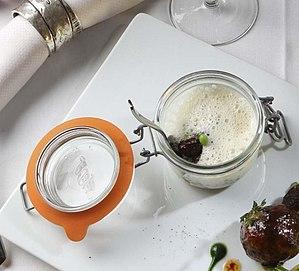
Verrine dans un bocal à l'Hôtel de la Paix de Genève
Une verrine désigne, d'une part, un ustensile de cuisine, généralement en verre, qui sert à présenter un mets et, d'autre part, les préparations culinaires contenues dans ce récipient, et qui se consomment à l'aide d'une petite cuillère. Utilisé en pâtisserie, pour la première fois au milieu des années 1990, la verrine s'est rapidement imposée pour toute une gamme de mets, allant des amuse-gueule aux apéritifs dînatoires, du sucré au salé, des préparations les plus simples aux plus inventives, le tout dans un mélange original de saveurs et de couleurs.